Pharaon de Winter

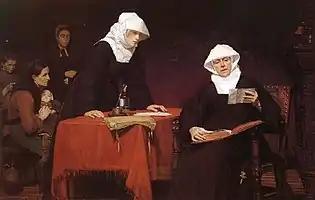
At the Dispensary

In 1877, he married one of his models, Angéline Charlet, but she died two years later, in childbirth. To help with his grief, he took an extended trip to Italy, but became ill and returned home. Once there, he threw himself into his work, producing large, impressive works for submission to all the salons. In 1881, he began an especially ambitious triptych; on the subject of the Redemption. During this work, he became especially attracted to a model named Julia Marie Fagoo, the daughter of a farmer; painting a series of small genre scenes with her.